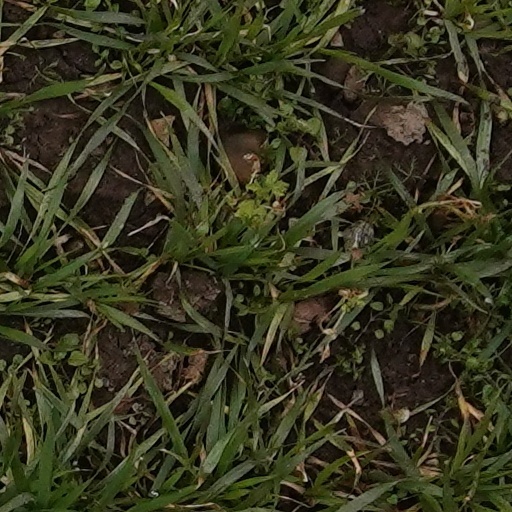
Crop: wheat